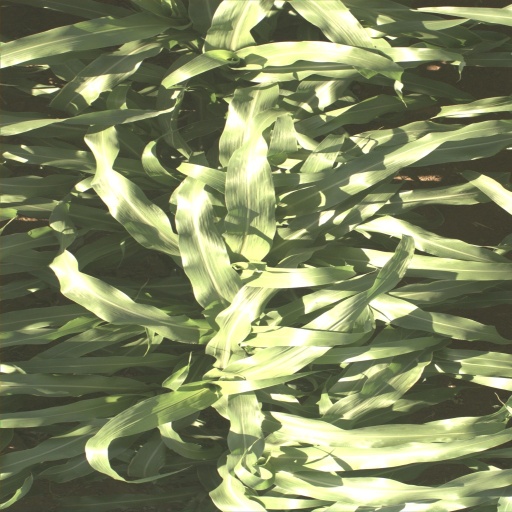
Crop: sorghum